Intelligent Platform Management Interface

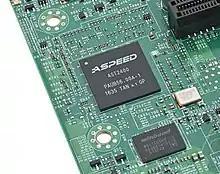
Fully integrated BMC as a single chip on a server motherboard

The baseboard management controller (BMC) provides the intelligence in the IPMI architecture. It is a specialized microcontroller embedded on the motherboard of a computer – generally a server. The BMC manages the interface between system-management software and platform hardware. BMC has its dedicated firmware and RAM.